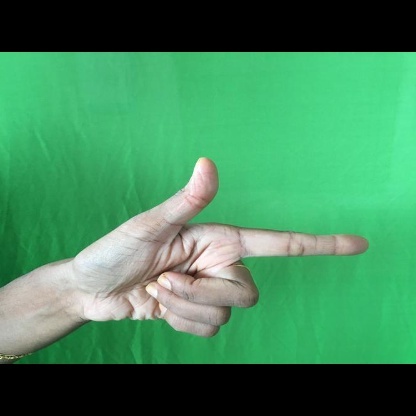
Mudra: Chandrakala